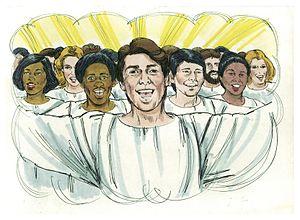
Illustration biblique du livre de la Apocalypse chapitre 21 עברית: 21 האיור המקראי של change me! פרק हिन्दी: {{{hi}}} अध्याय change me! की पुस्तक की बाइबिल चित्रण Bahasa Indonesia: Ilustrasi Alkitab dari Kitab Wahyu pasal 21 Italiano: Illustrazione biblica del libro della change me! Capitolo 21 日本語: change me!21章の本の聖書の実例 Jawa: Ilustrasi Alkitab saking Kitab Wahyu pasal 21 한국어: change me! 21 장 장부의 성경 그림 Bahasa Melayu: Ilustrasi Alkitab dari Kitab Wahyu pasal 21